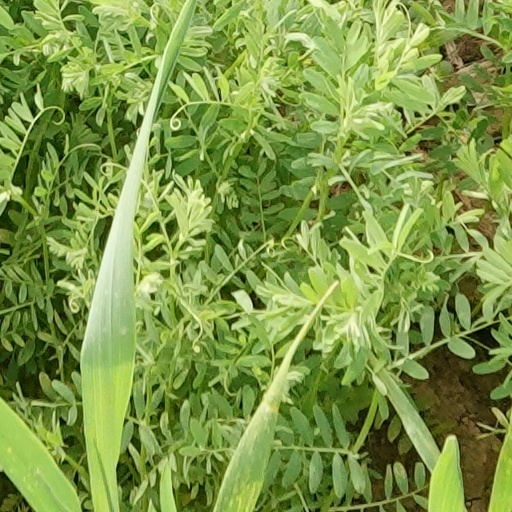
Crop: wheat